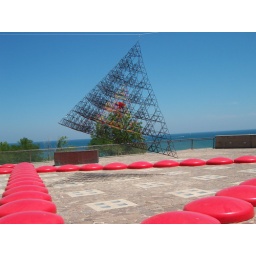
A parrot in a cage of plastic sticks suspended on a line above some big red plastic buttons.